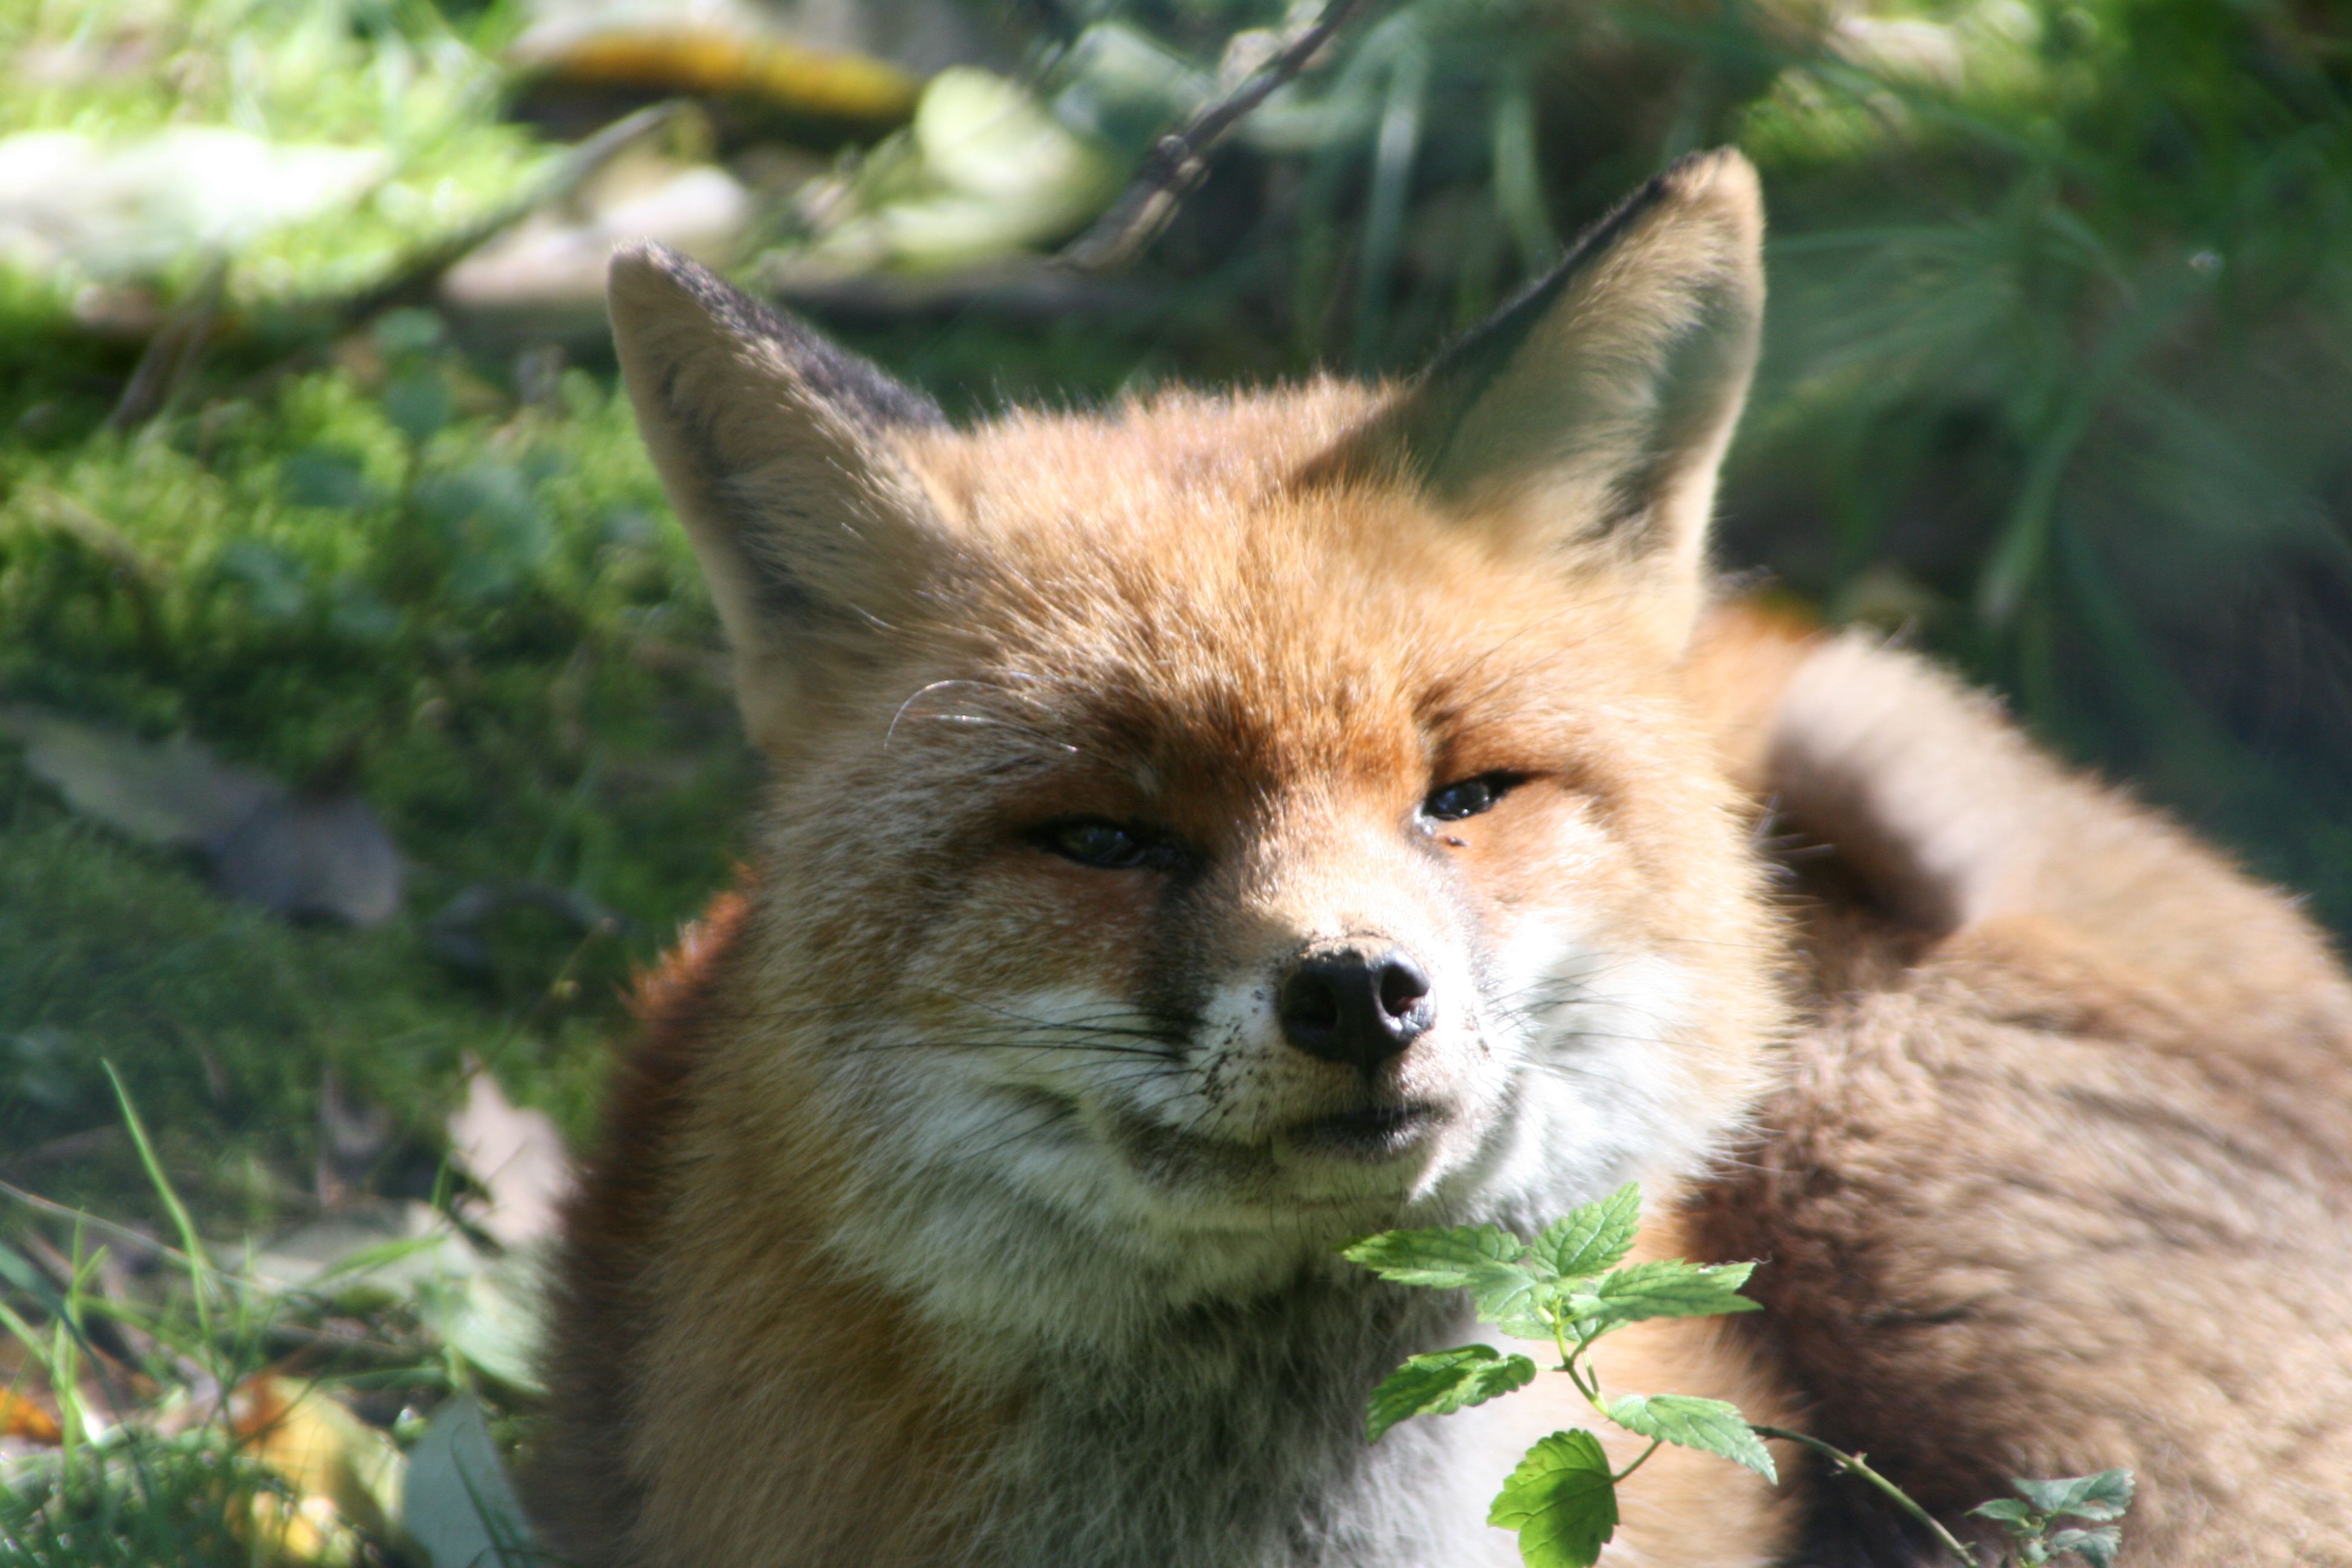
nature, animal, wildlife, mammal, fox, fauna, red fox, vertebrate, dog like mammal, kit fox, dog breed group, dhole, grey fox